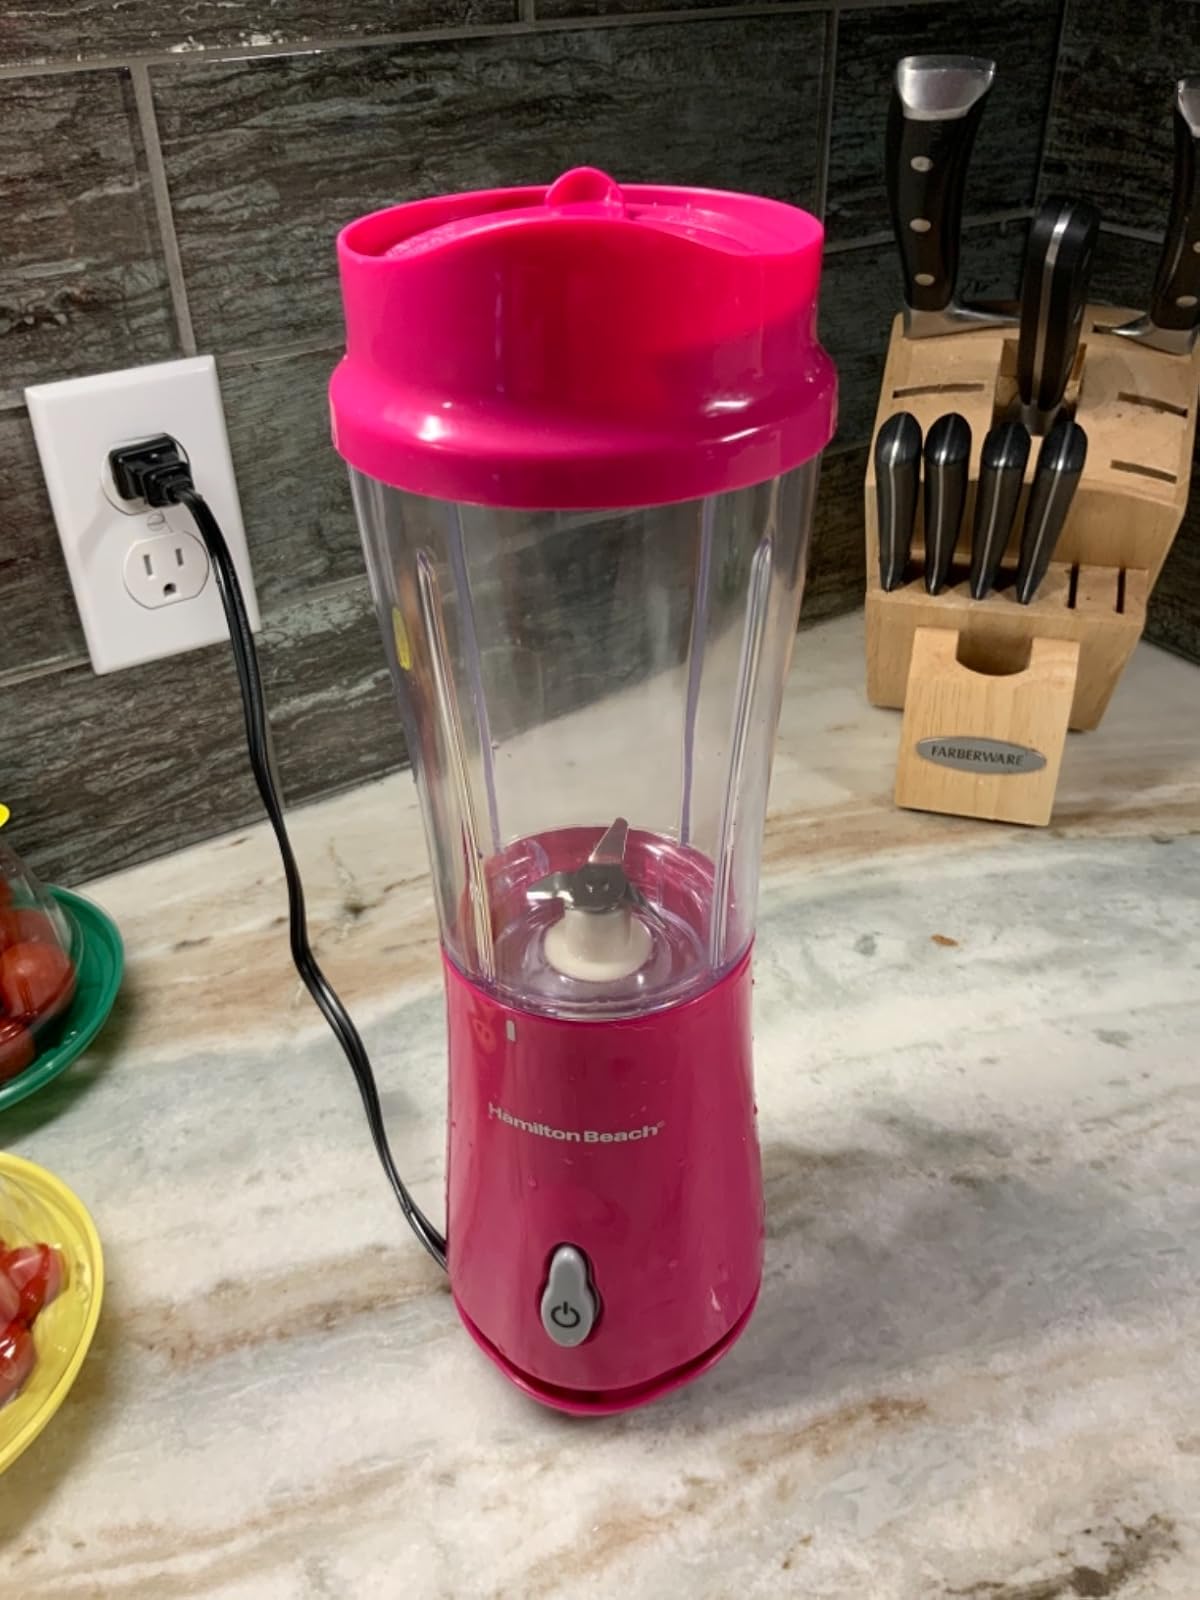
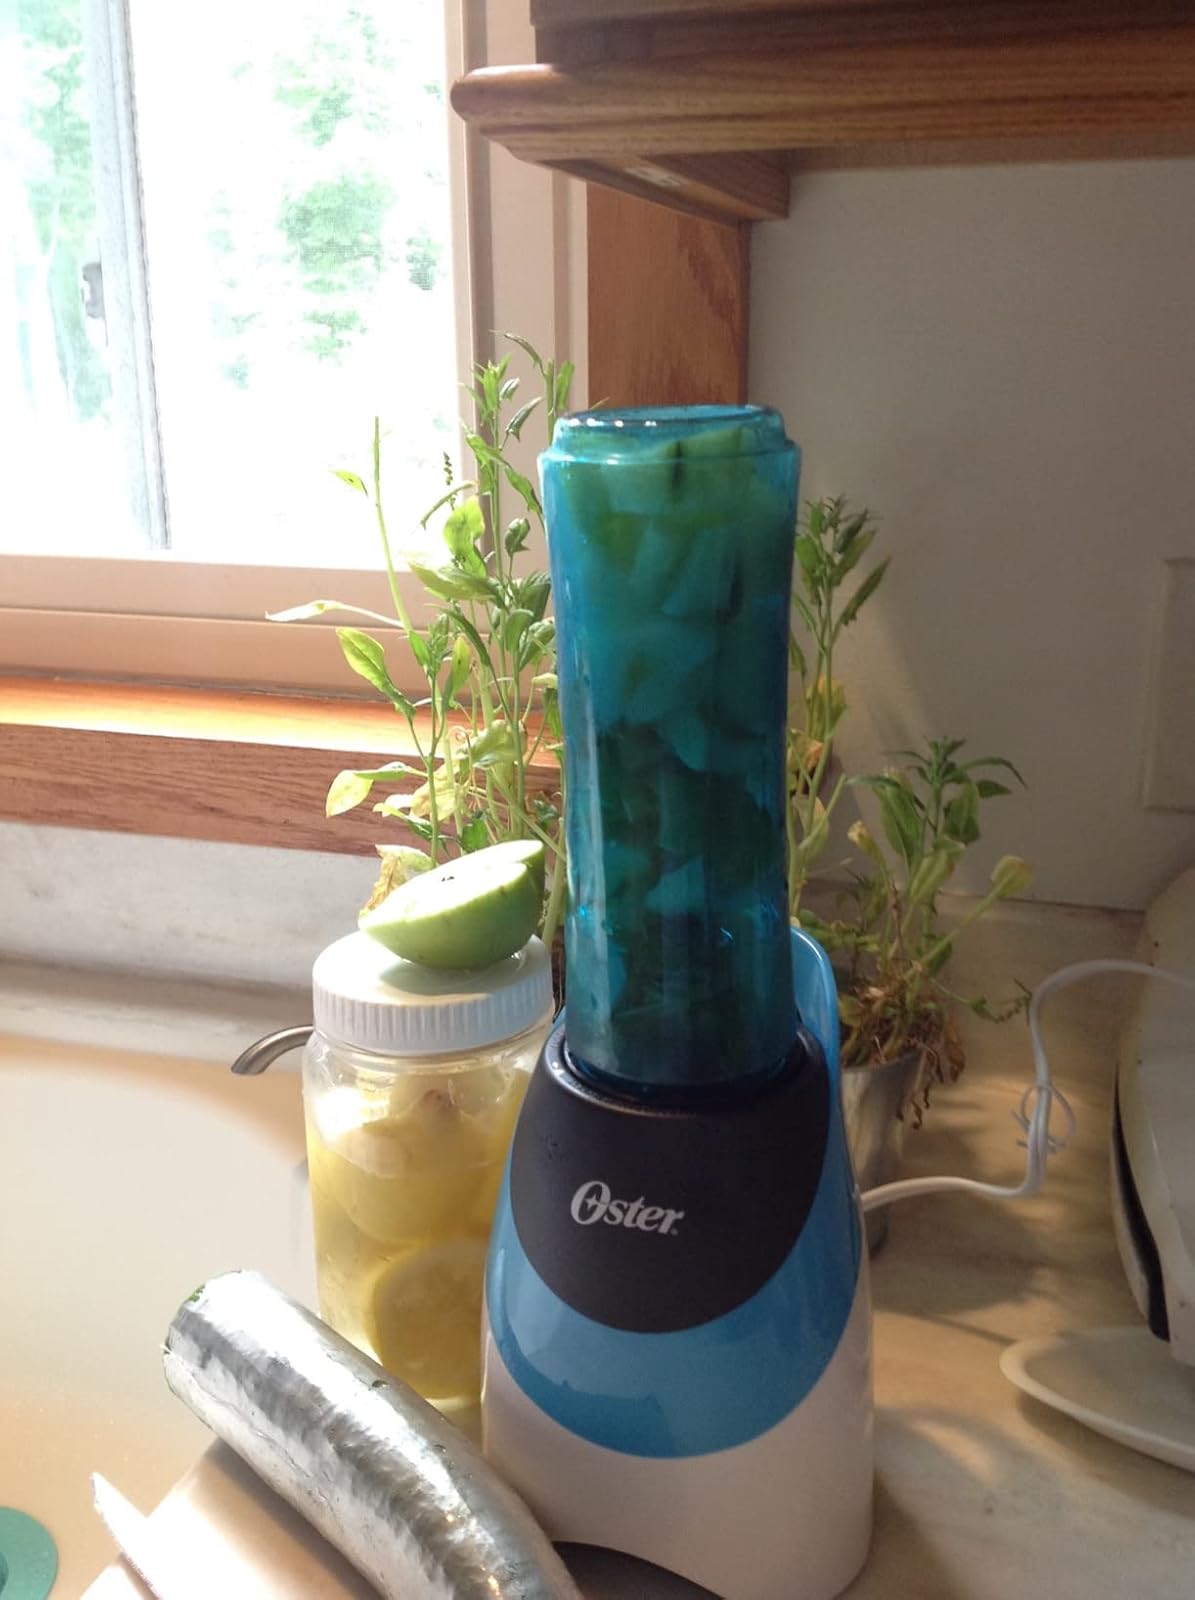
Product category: items_blender
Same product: no